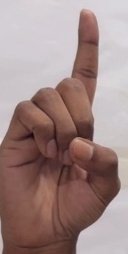
ASL sign: D